Waverly Historic District (Waverly Township, Pennsylvania)

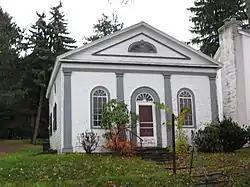
One-room School, October 2009

The Waverly Historic District is a national historic district that is centered roughly on Academy Street and Abington Road, and which encompasses Carbondale Road, Beech, Cole, Church and Dearborn streets in Waverly Township, Pennsylvania.